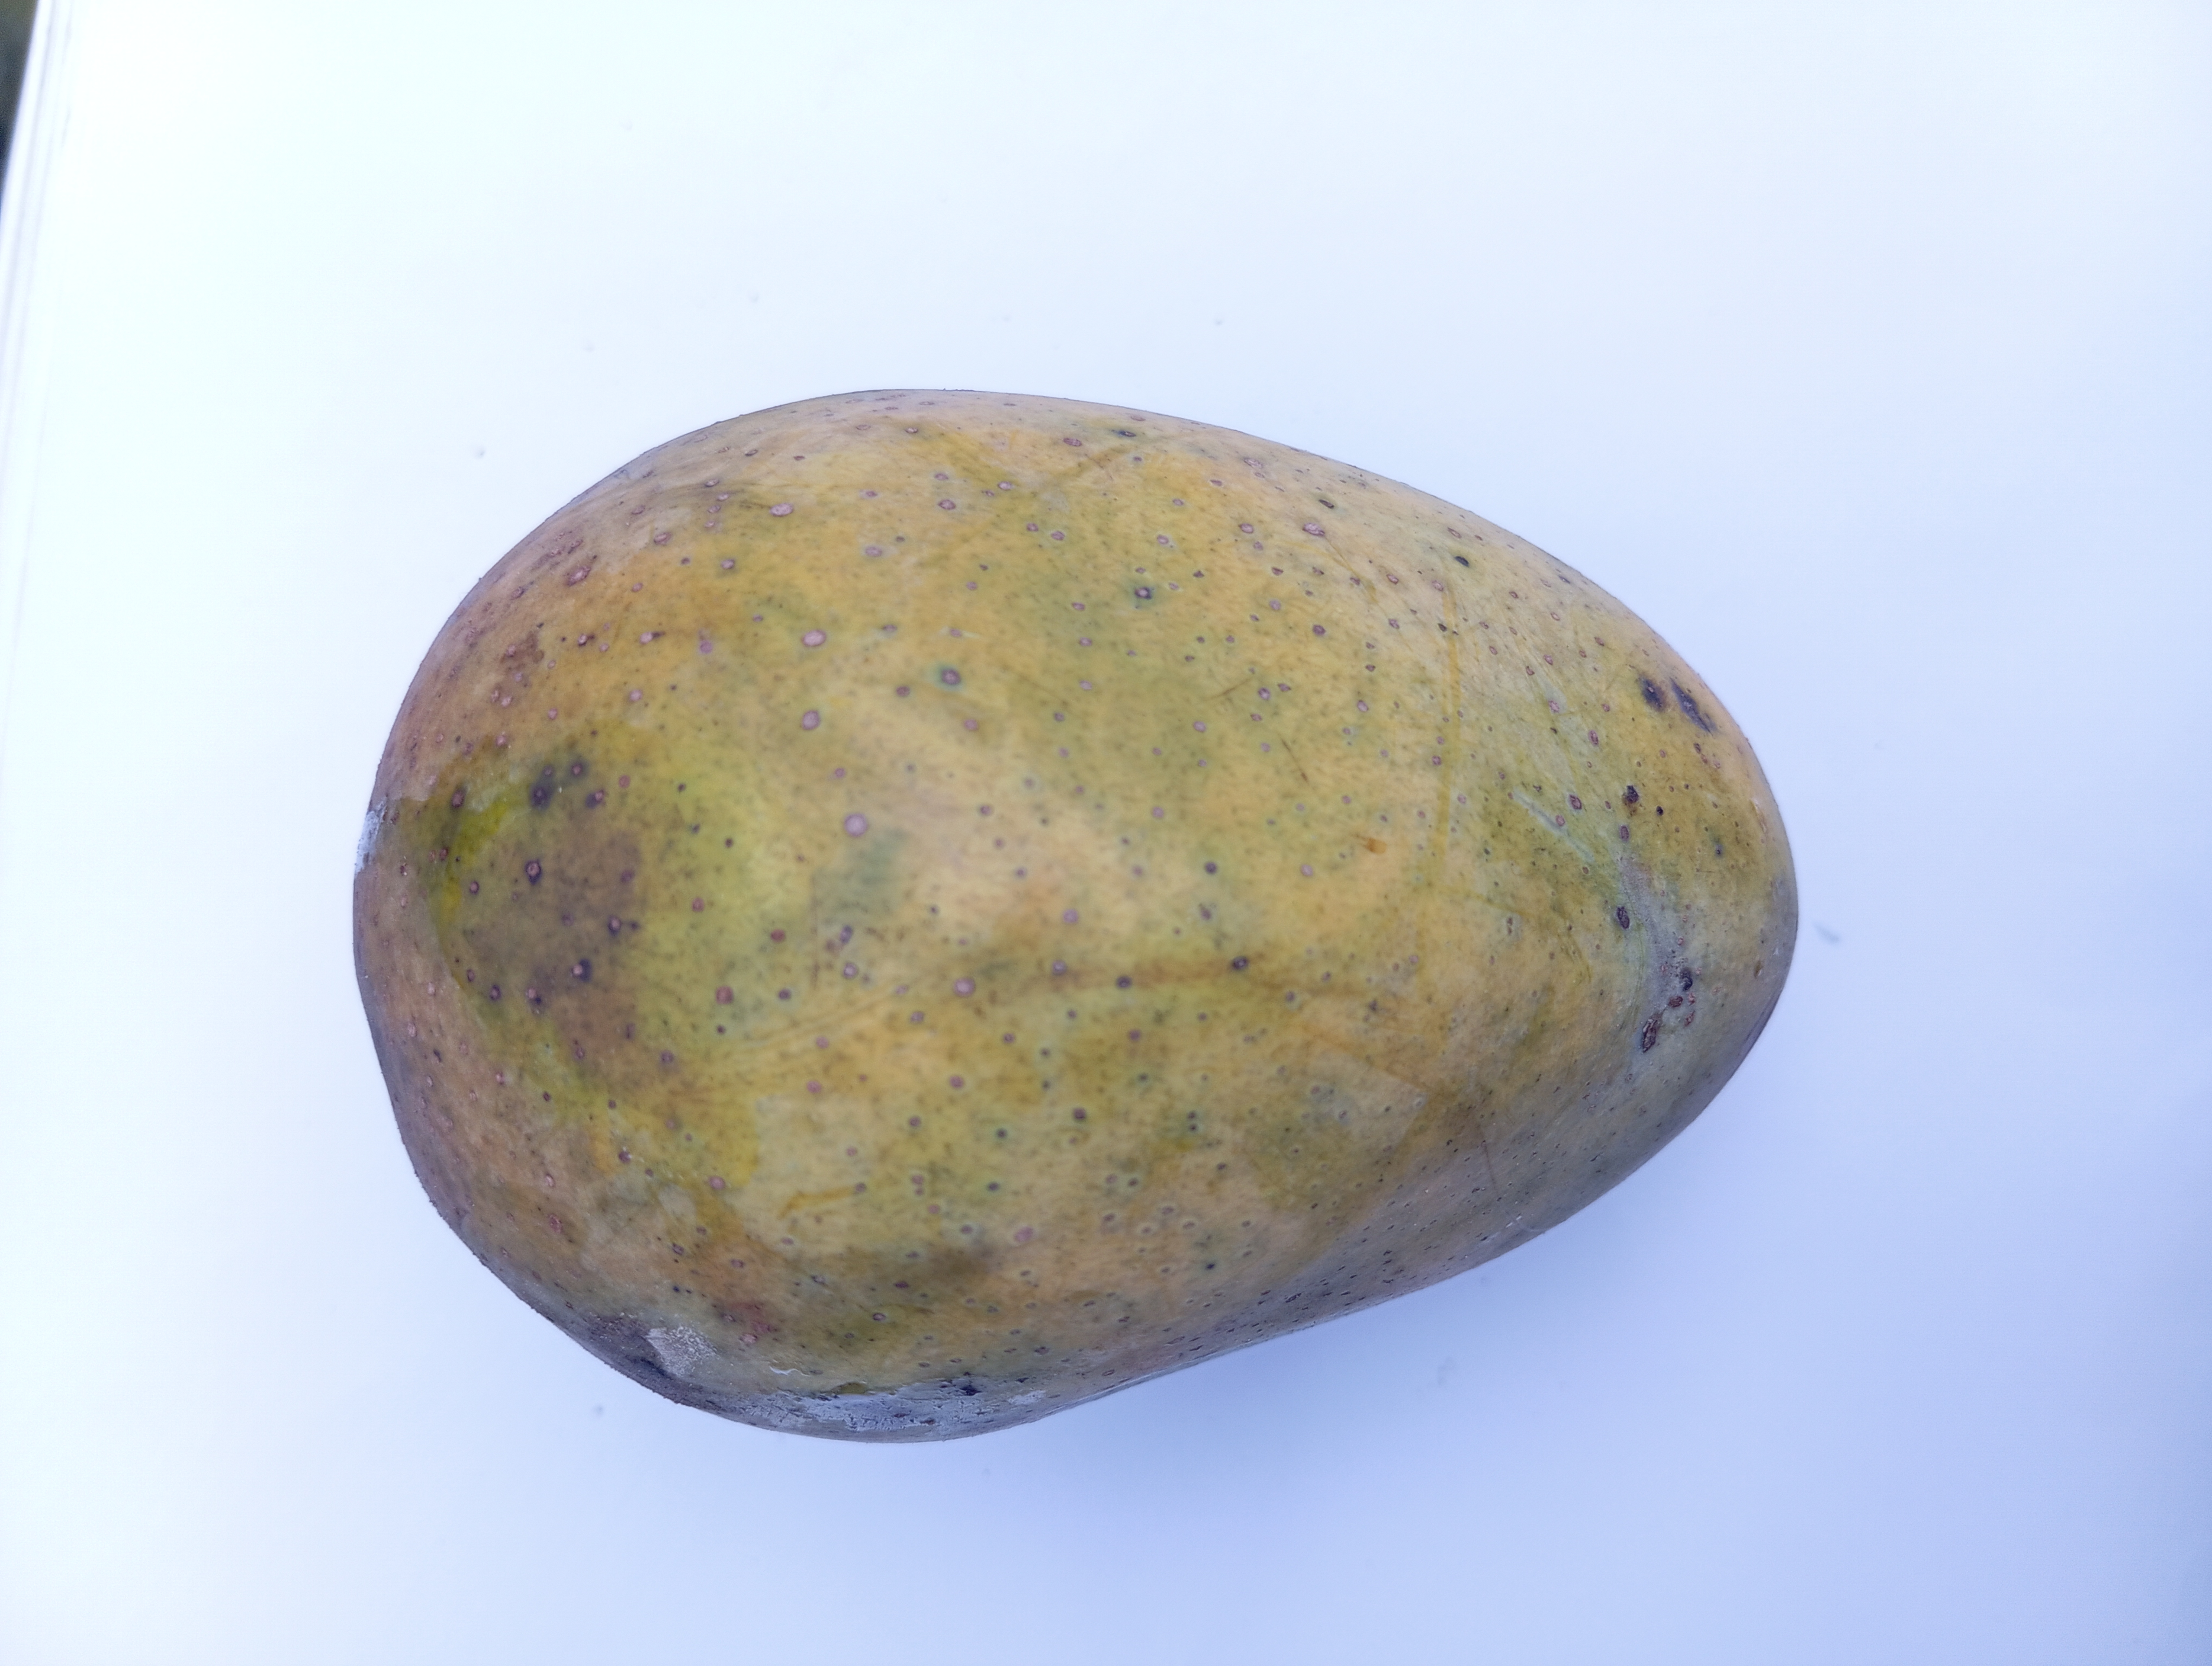
Mango variety: Himsagar